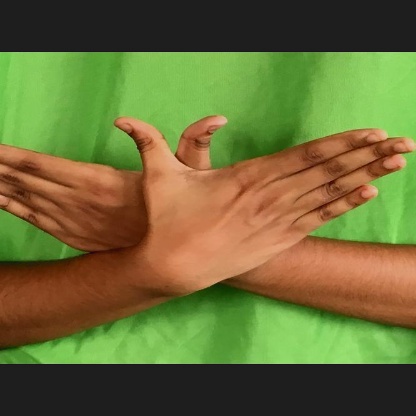
Mudra: Garuda